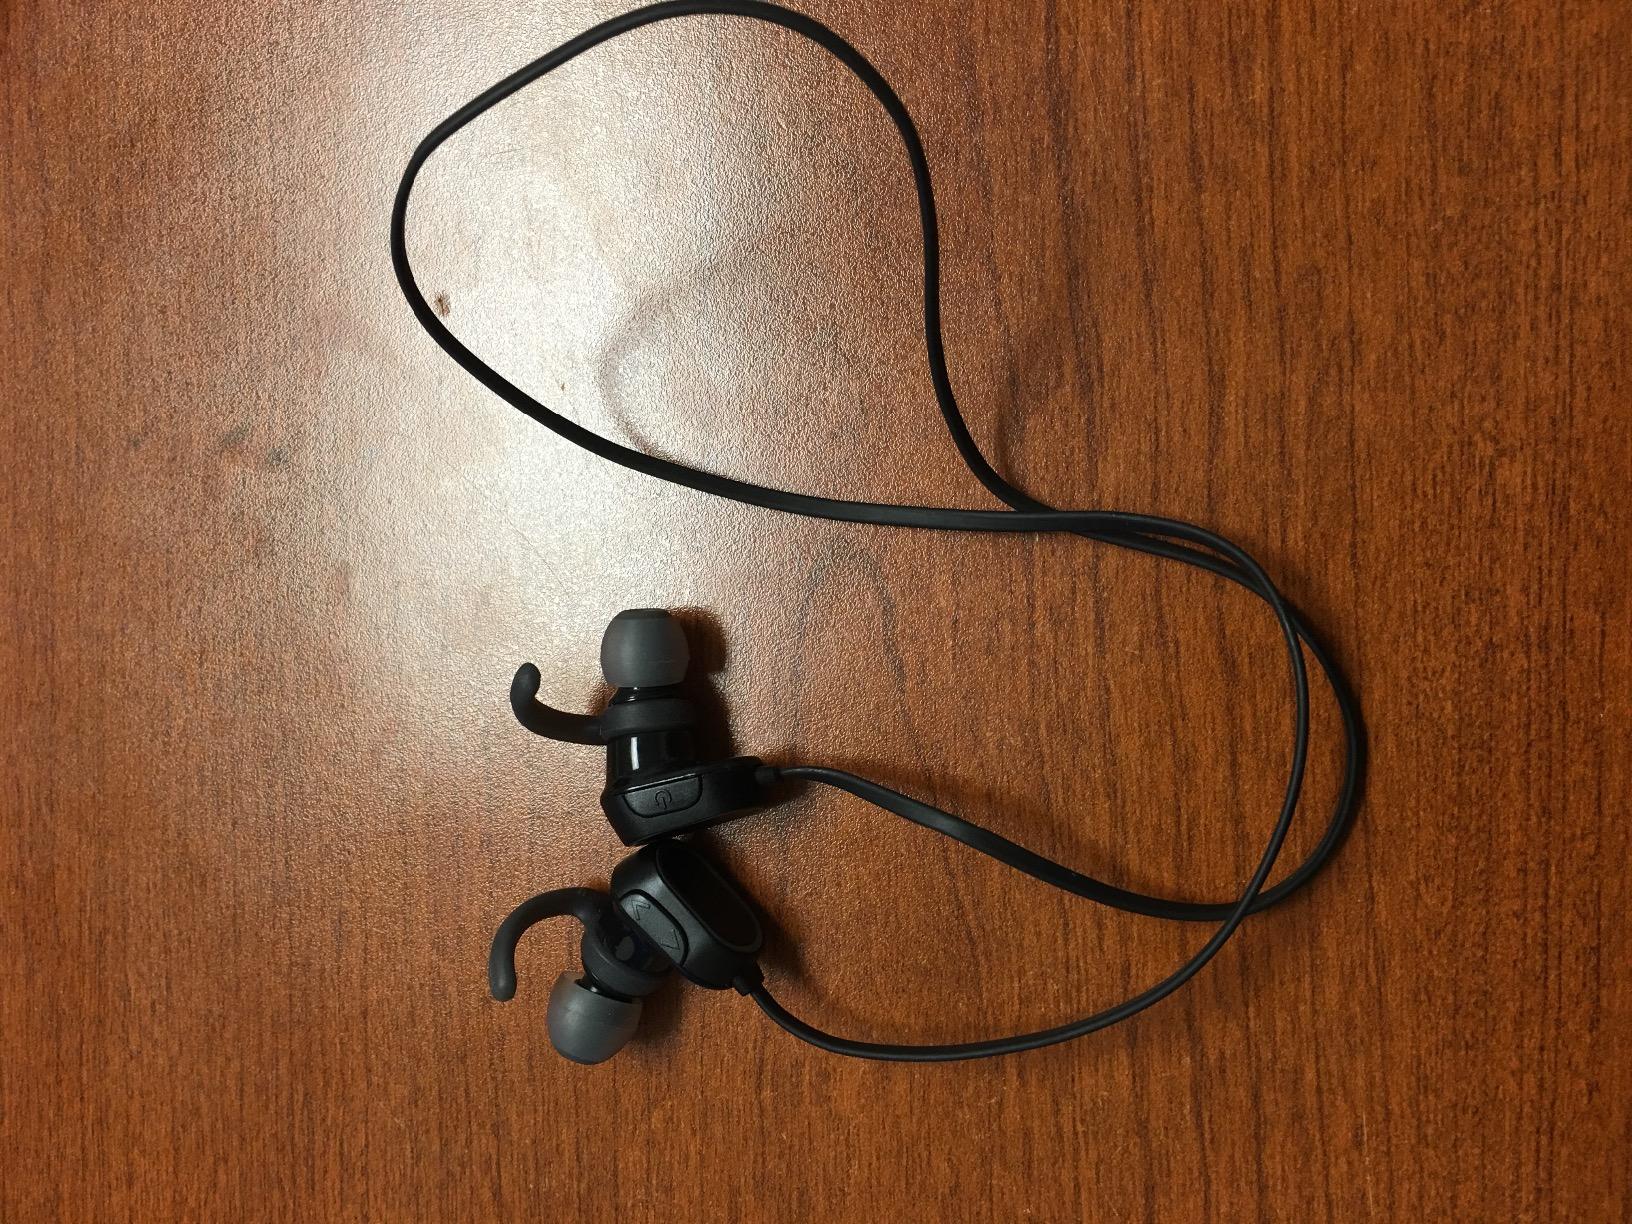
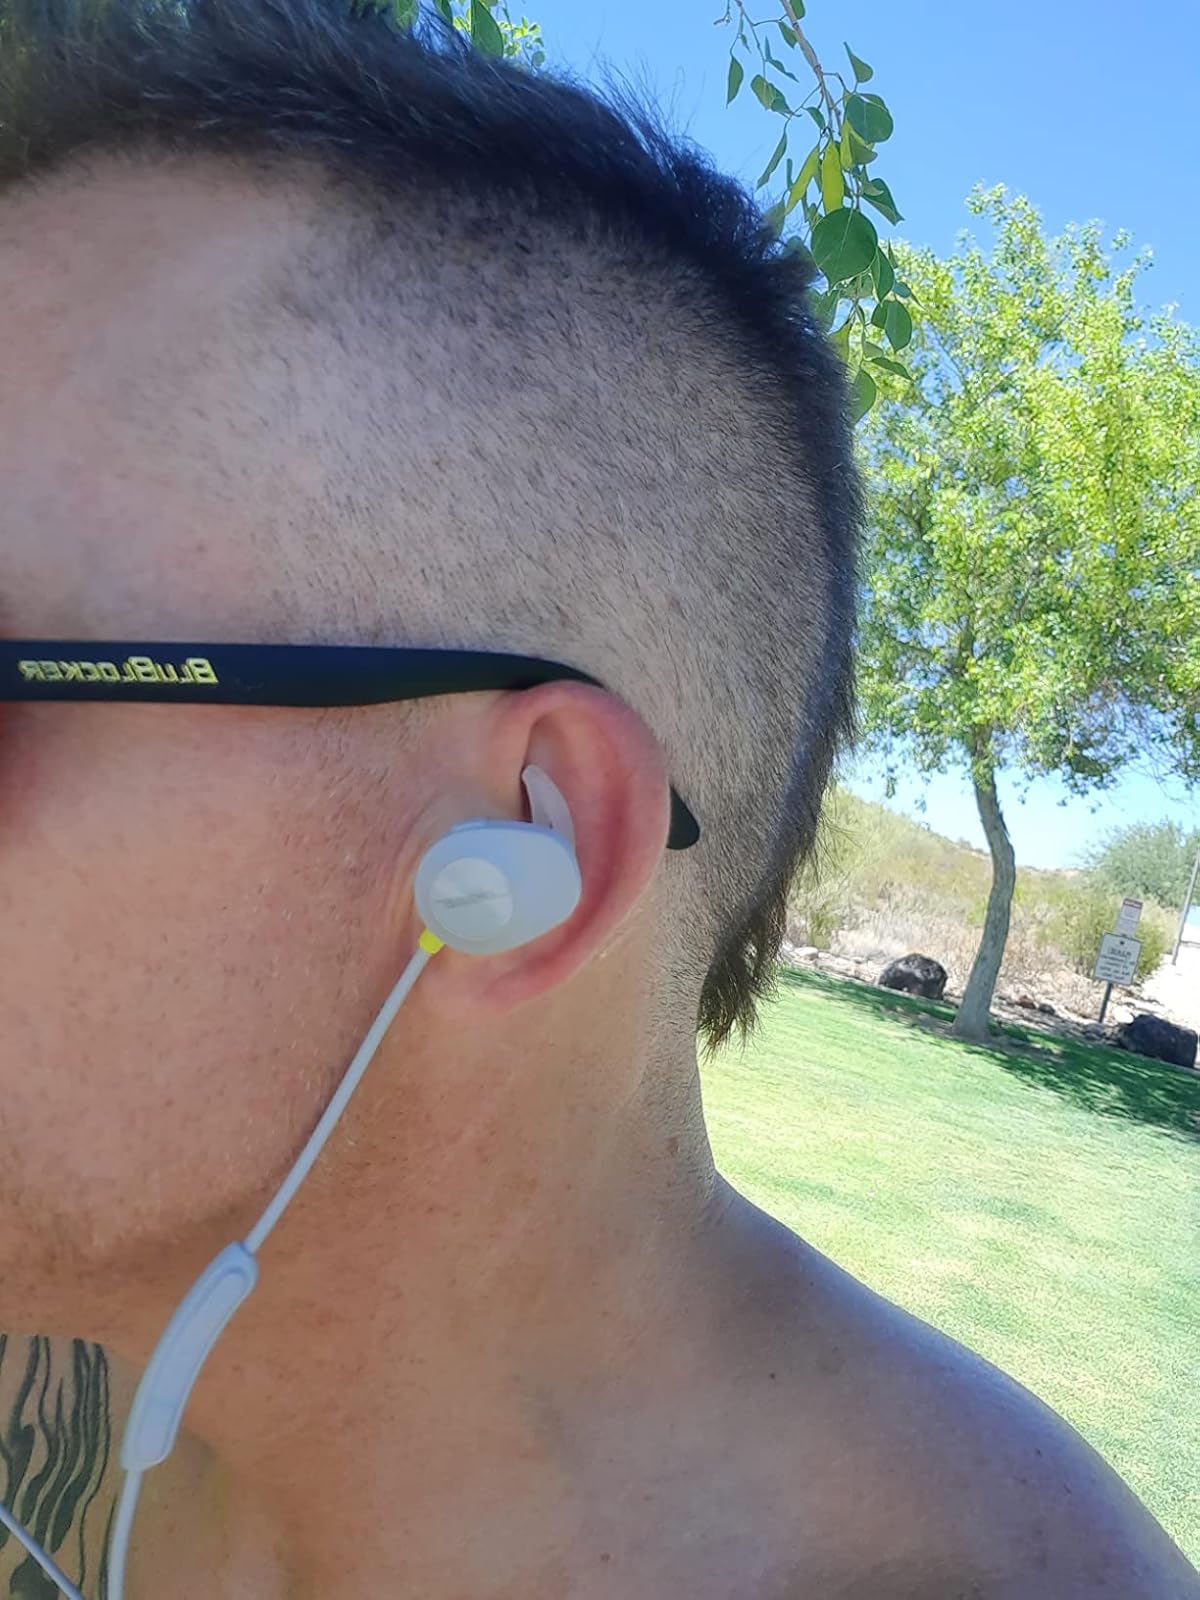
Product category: headphones
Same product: no